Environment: real
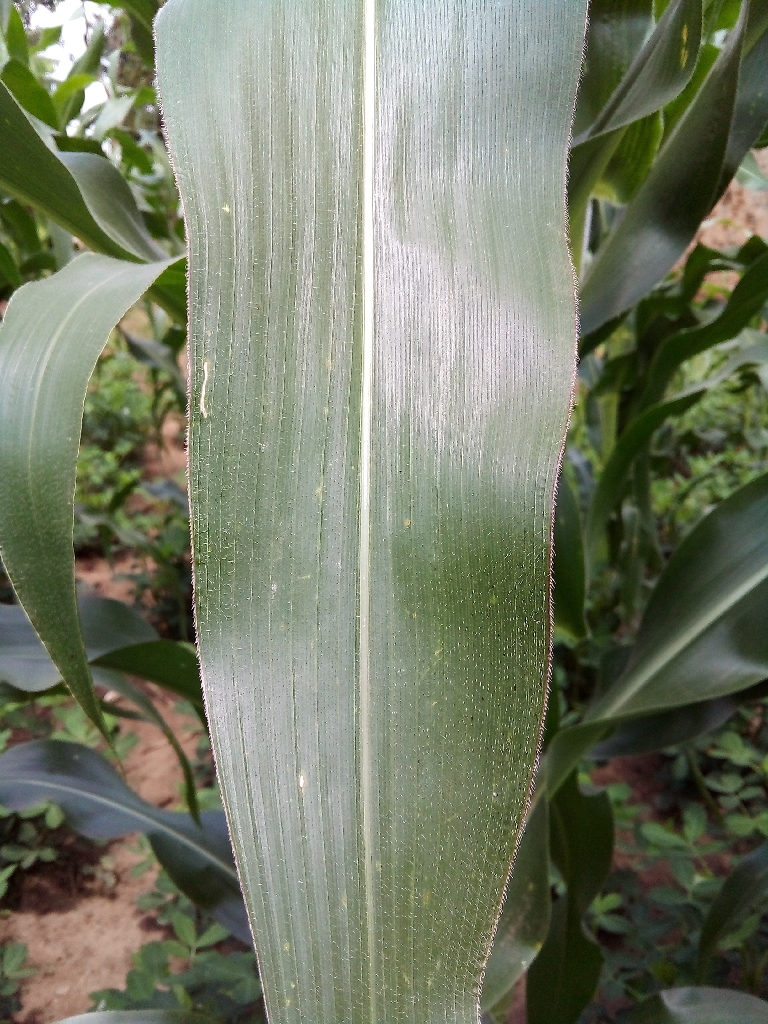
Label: healthy